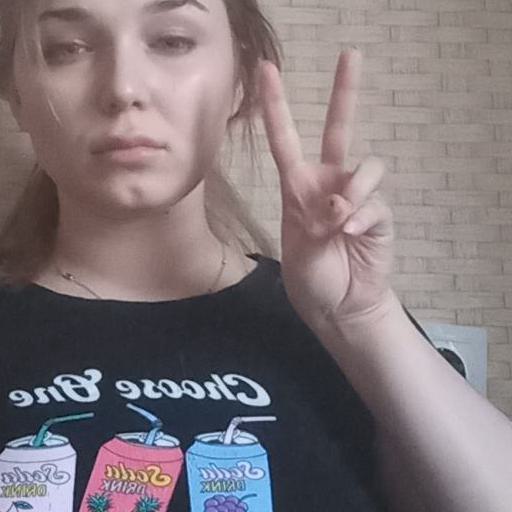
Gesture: peace